Threave Castle

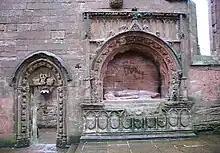
Princess Margaret's tomb at Lincluden Collegiate Church

In 1384 Archibald attacked and took Lochmaben Castle, the last English stronghold in south-west Scotland, and in 1388 he inherited the title of 3rd Earl of Douglas. He thus became the most powerful magnate in the country, controlling lands across southern Scotland and castles including Douglas Castle and Bothwell Castle in Lanarkshire. He funded a rebuilding of Sweetheart Abbey near Dumfries, and contracted marriages for his children with the offspring of King Robert III. Although he probably spent relatively little time at Threave, he died there in 1400, the first historical reference to the castle. He was succeeded by his son Archibald, who in 1390 had married Princess Margaret, daughter of Robert III. In 1424 he led a Scottish force to fight the English in France where he was killed at the Battle of Verneuil. His wife Margaret took on the Lordship of Galloway on Archibald's death, and ruled from Threave as Countess of Douglas and Duchess of Touraine for the next 23 years, outliving her son and grandsons. In 1449 she was forced to cede Galloway to the 8th Earl of Douglas, and died at Threave soon after. Her monument stands in Lincluden Collegiate Church. A lead seal matrix made for Margaret was recovered during archaeological excavations at Threave. The seal shows her coat of arms, combining the arms of her husband with the Royal Arms of her father Robert III. Although a rare survival, the workmanship is poor suggesting it may have been a trial piece or even a forgery.